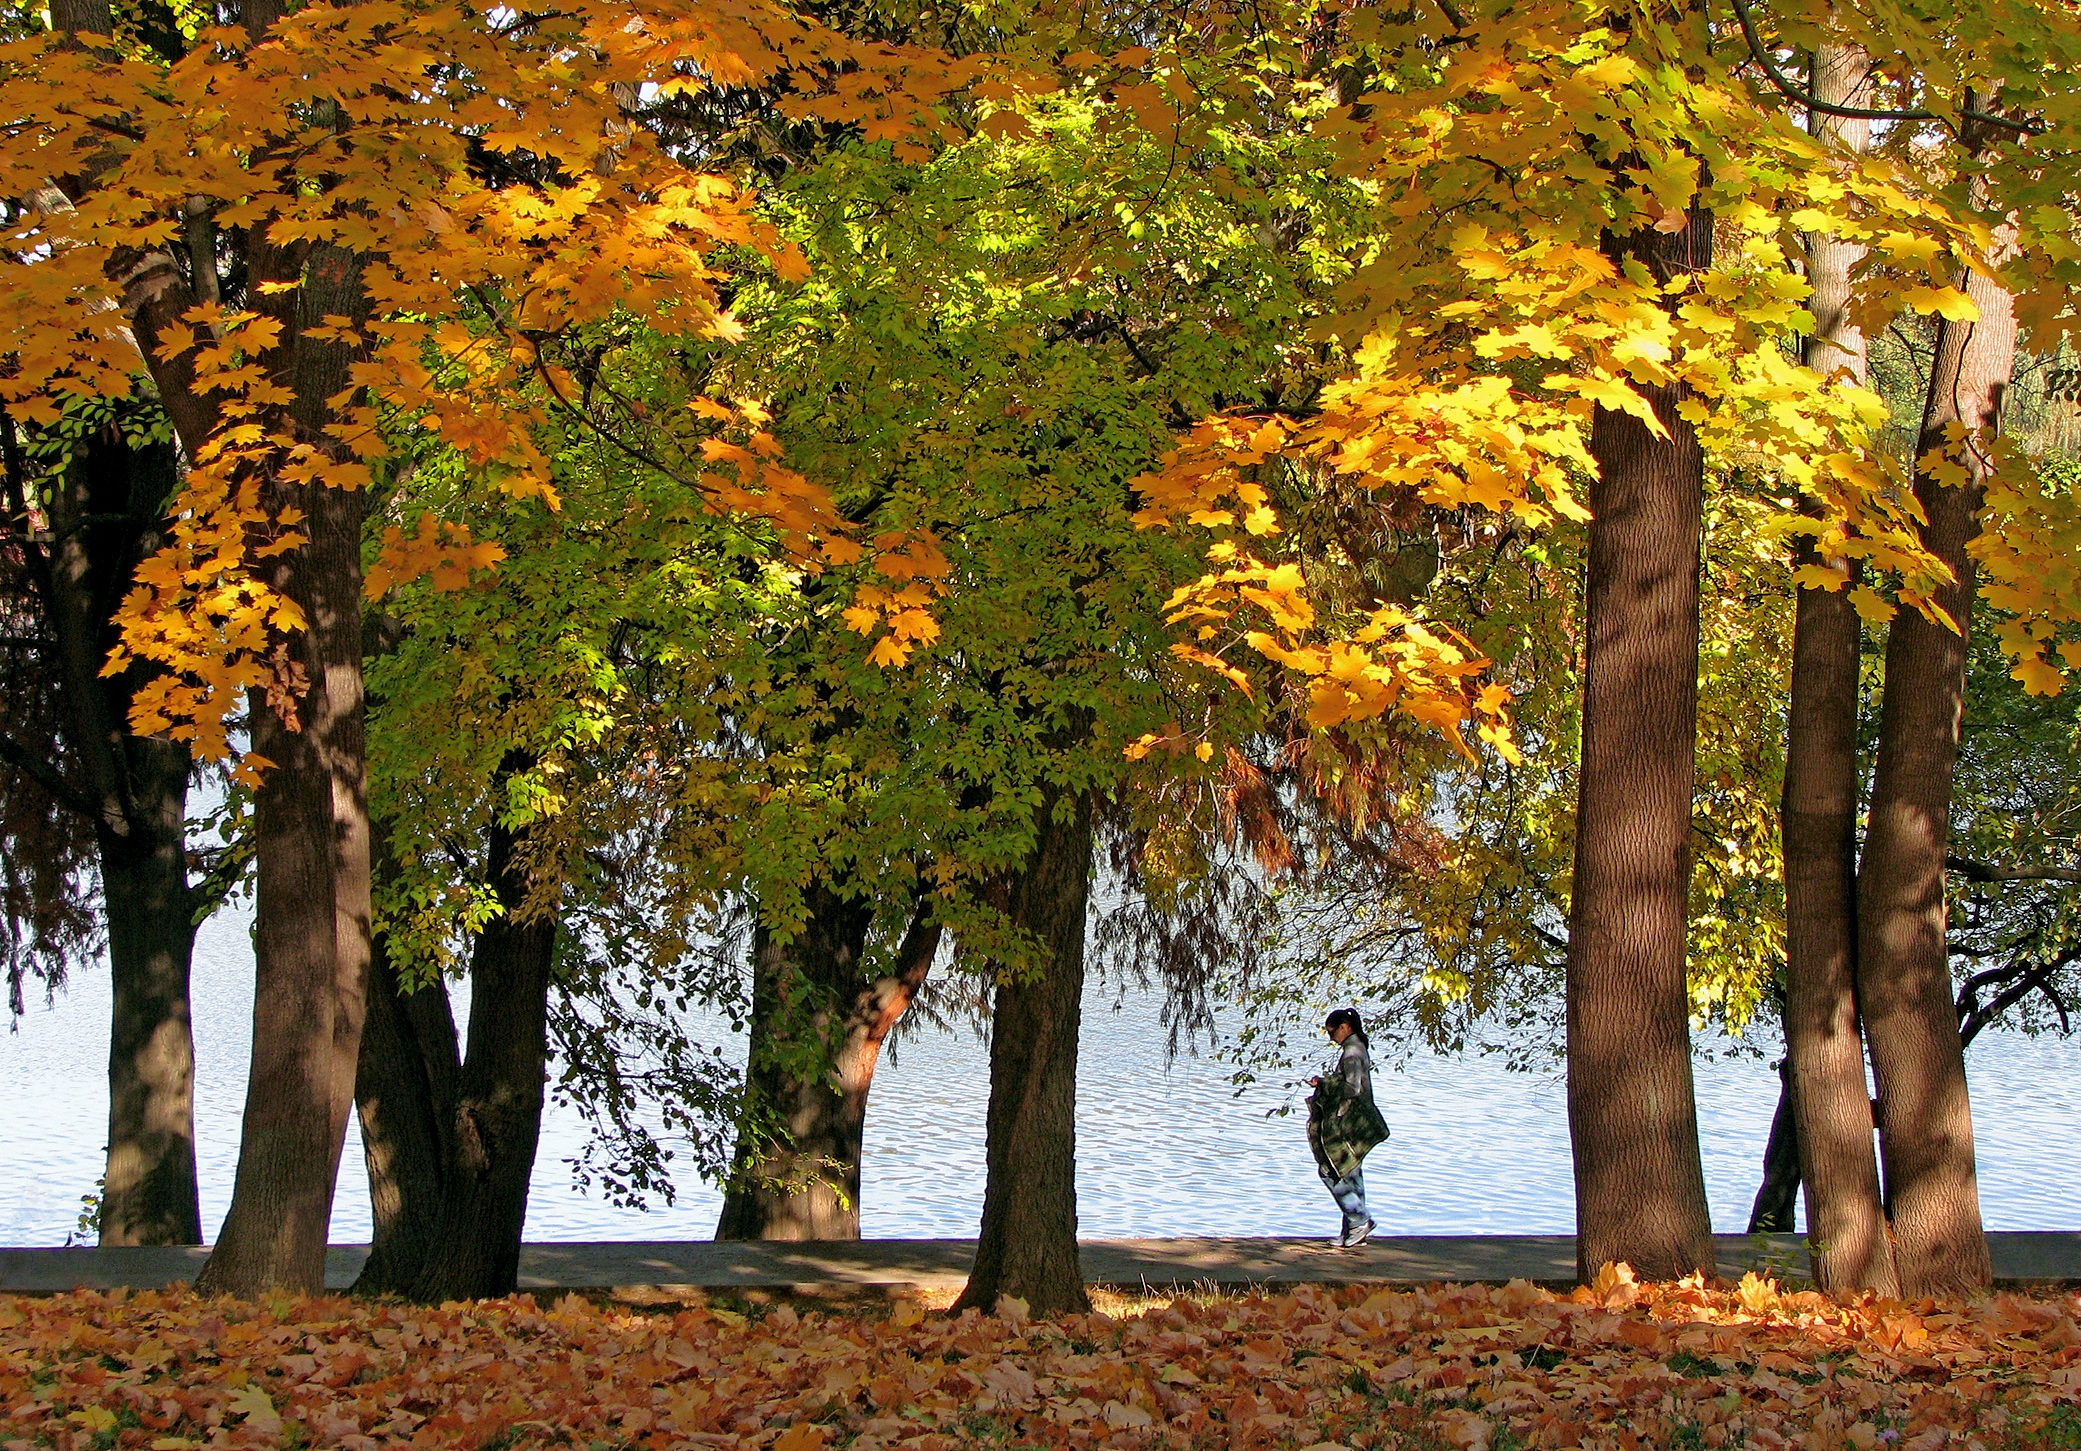
tree, plant, sunlight, leaf, lake, autumn, ride, season, maple tree, trees, deciduous, grove, woodland, autumn landscape, yellow leaves, romania, bucharest, flowering plant, warm light, golden leaves, herastrau park, woody plant, land plant